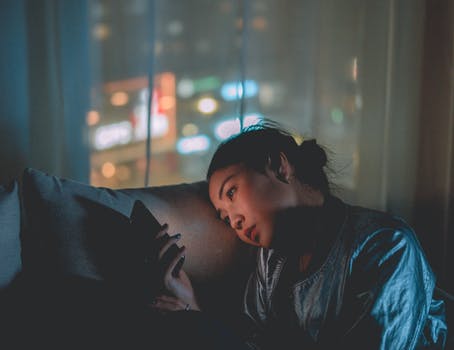
Label: No Watermark